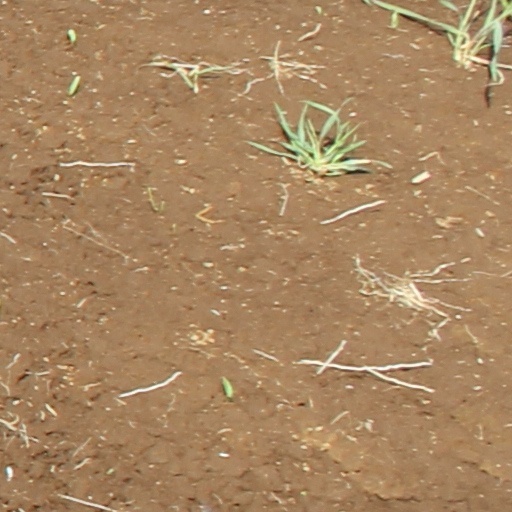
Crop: wheat